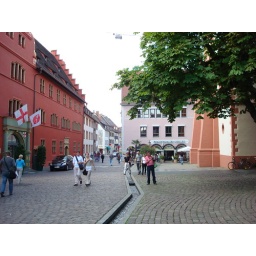
--note the flowing water in the sidewalk (they are called basch--but you'll have to imagine the umlaut on the &amp;quot;a&amp;quot;)